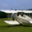
Label: airplane